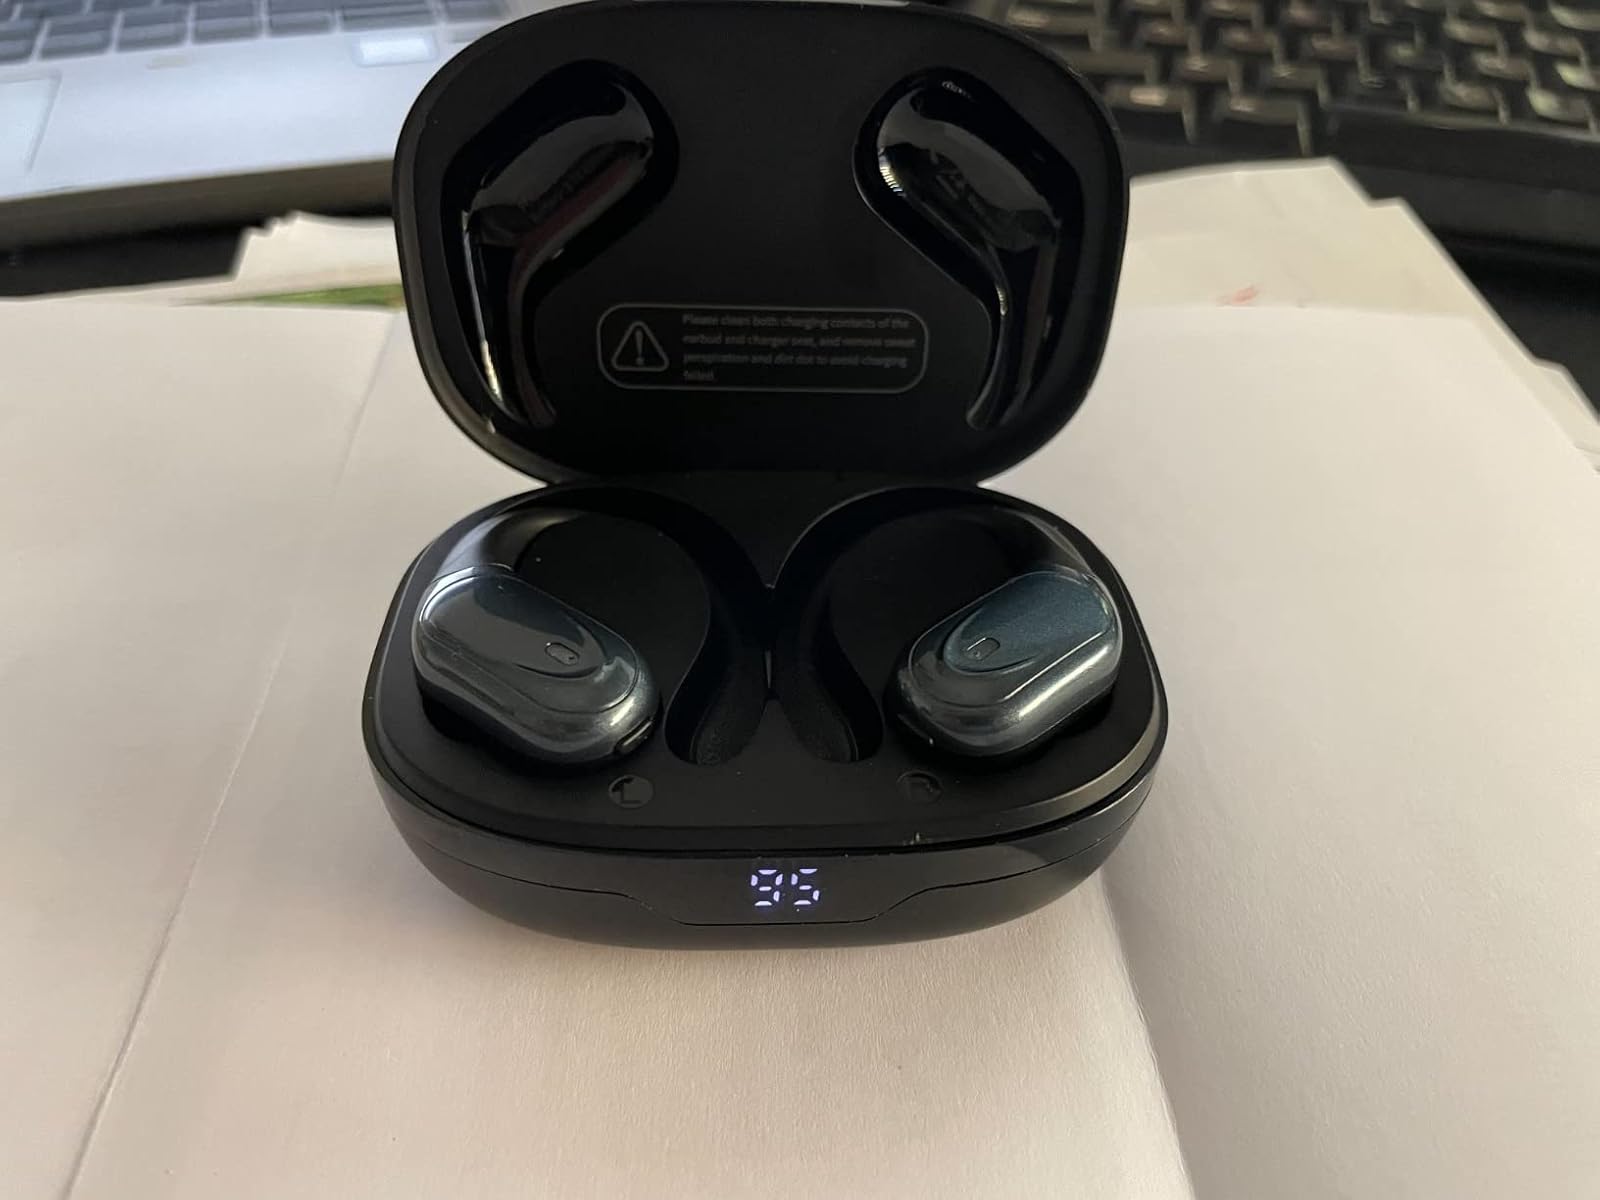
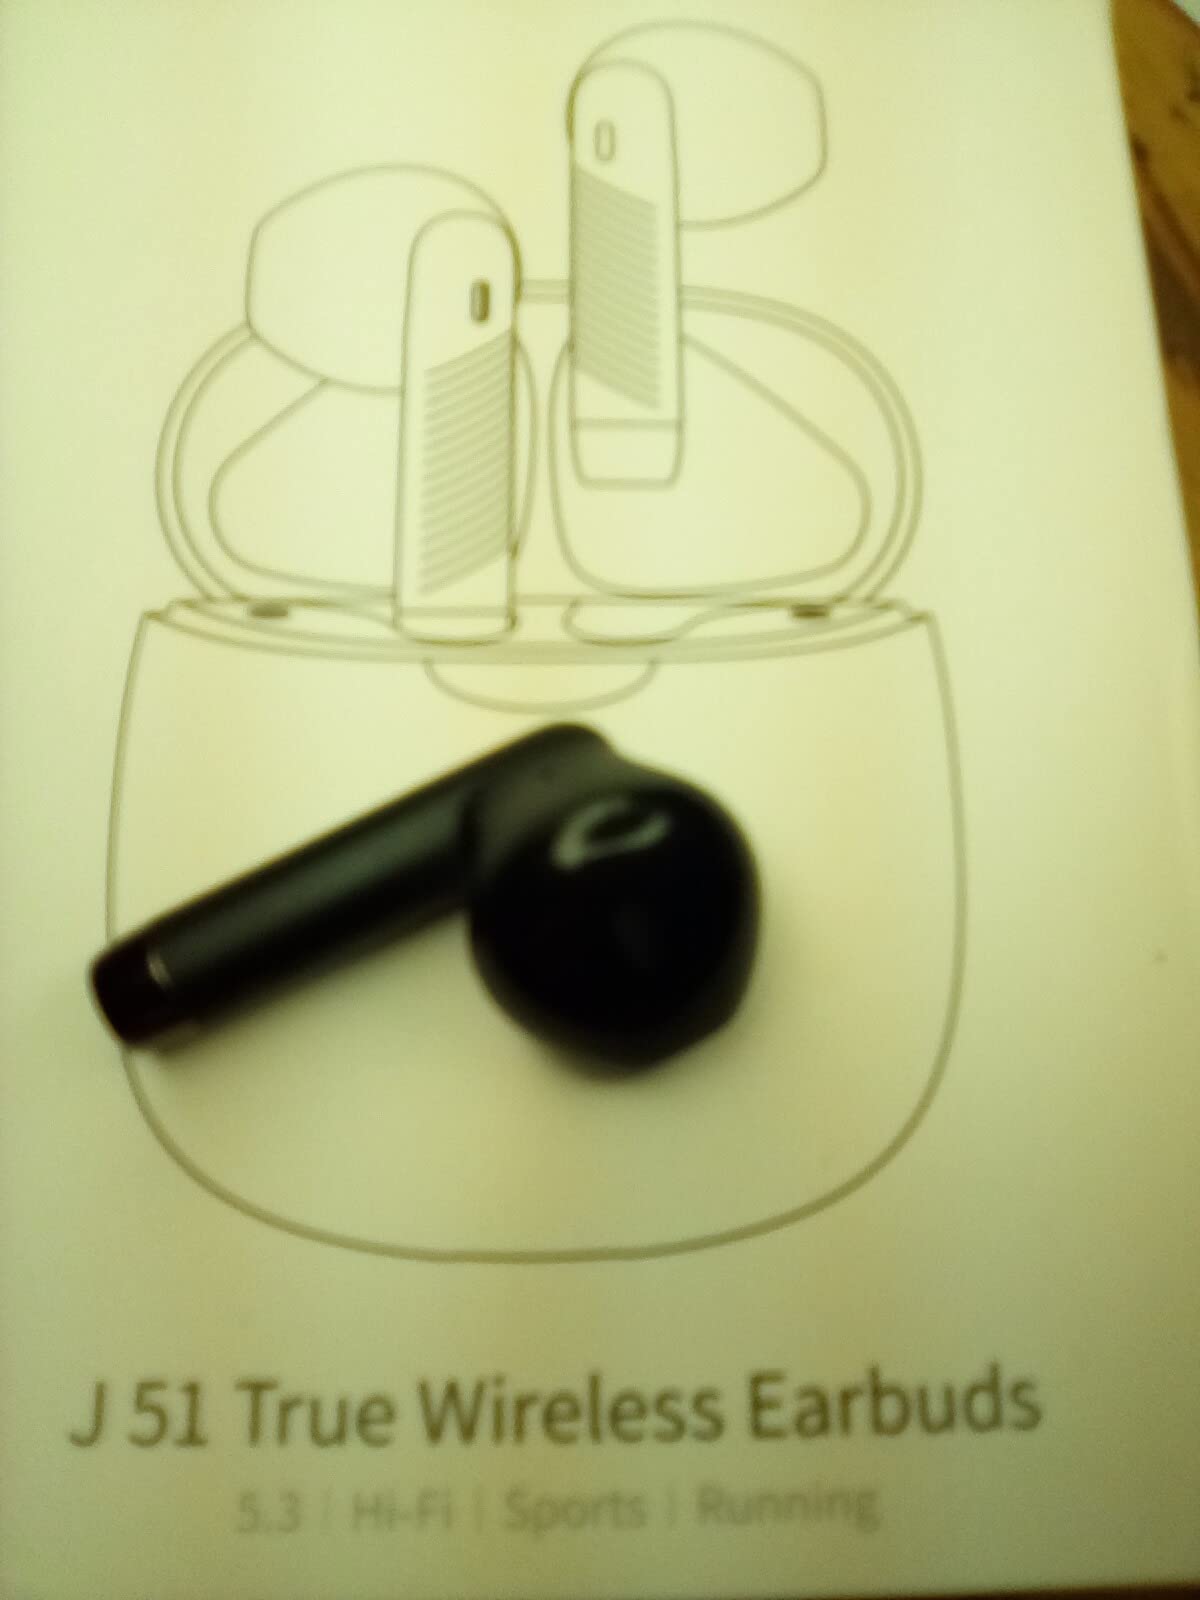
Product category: earbuds
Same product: no